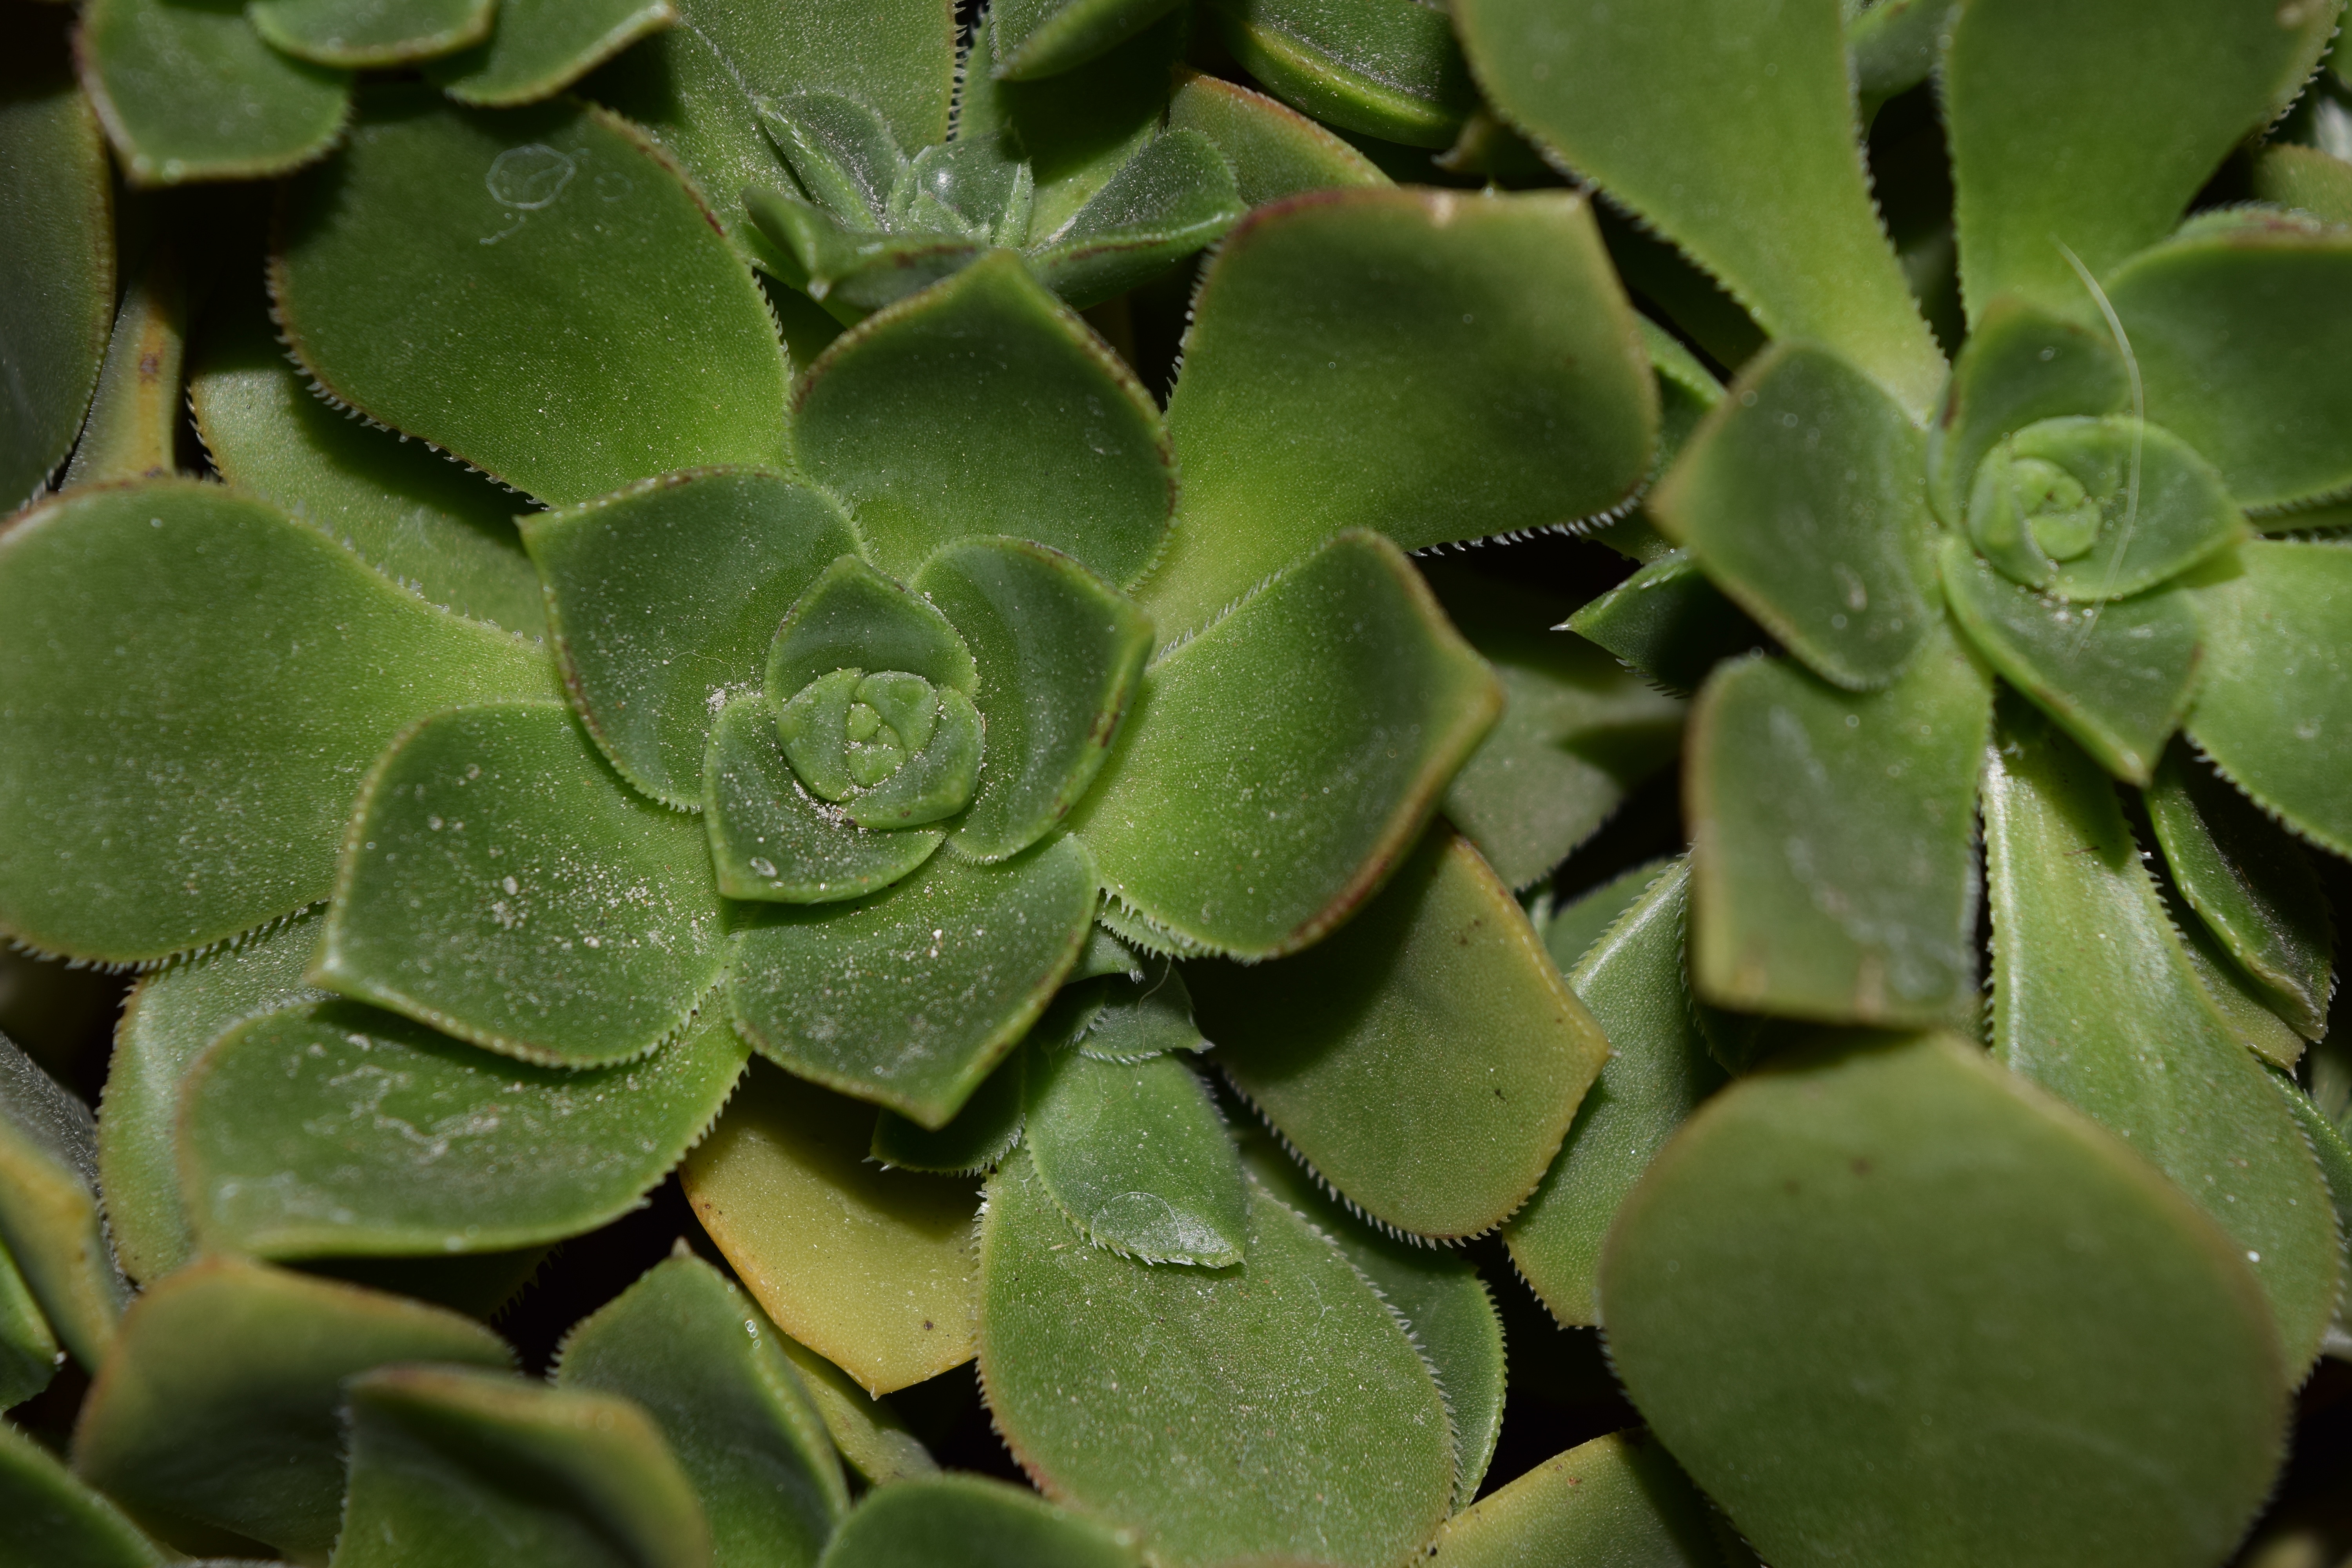
nature, plant, leaf, flower, green, botany, flora, plants, green leaf, green leaves, flowering plant, bright leaf, stonecrop family, annual plant, land plant, nopal, ice plant family